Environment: real
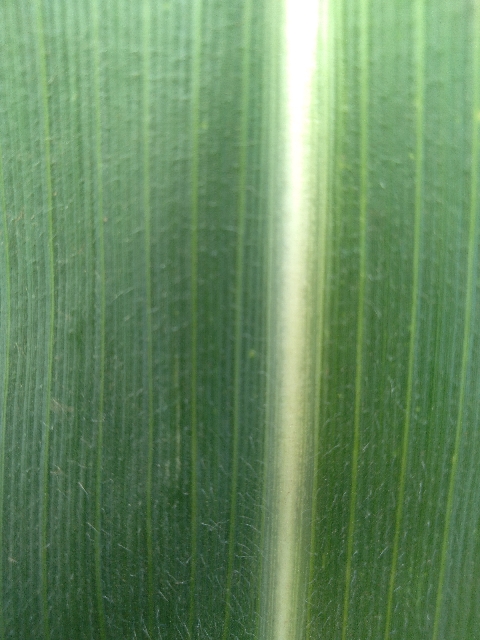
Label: healthy